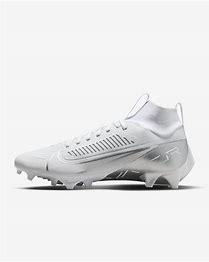
Brand: Nike
Model: Vapor Edge Pro 360 2